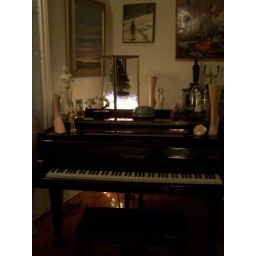
A rosemary bush I placed in a glass box as an installation for Xmas time